Northwest, Spokane

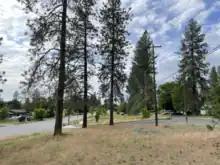
Driscoll Boulevard Parkway

Riverside State Park extends into Northwest along its western boundary on the Spokane River. The parkland here protects some of the last intact Okanagan dry forests ecoregion, part of the broader temperate coniferous forest biome. The Okanagan dry forests extend from just south of Spokane northwest through the Okanagan to the Thompson Plateau in British Columbia. Tall ponderosa pine trees in the neighborhood are remnants of the ecoregion's presence prior to human development.